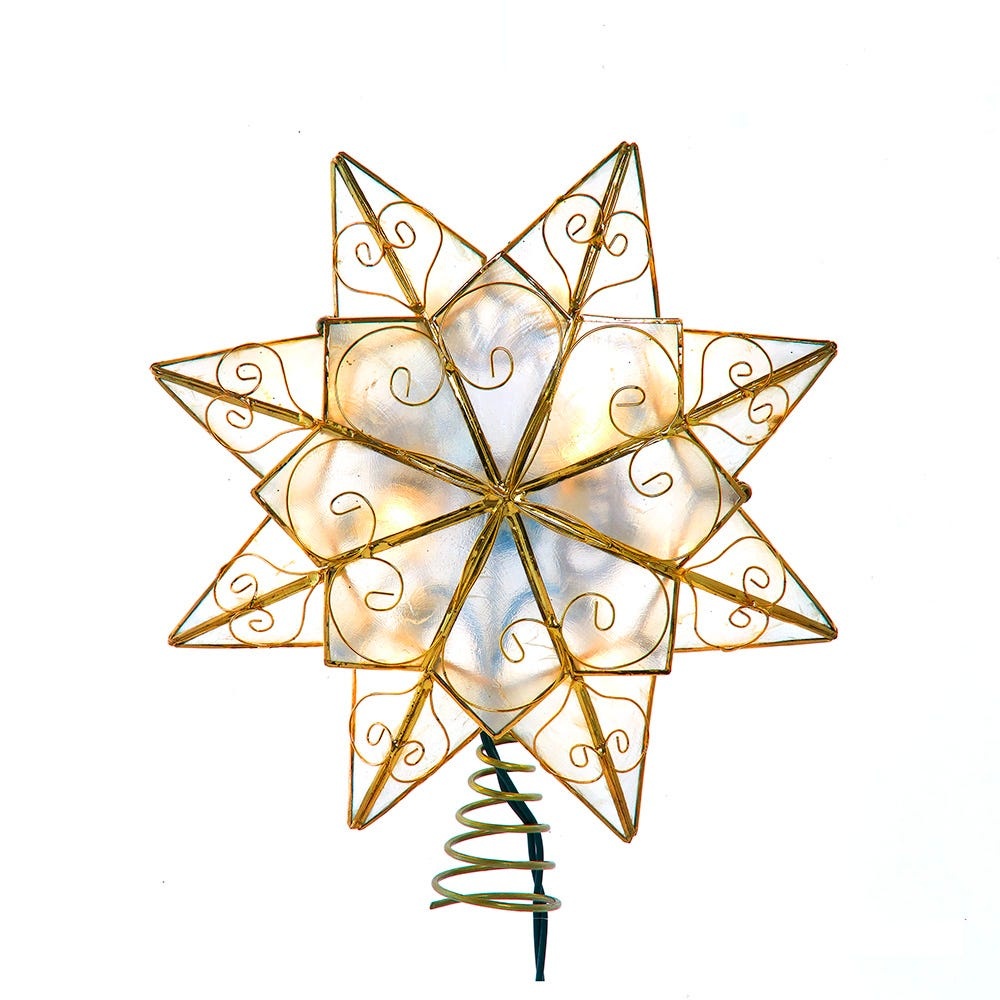
Kurt Adler 10-Light LED Capiz with Scroll Accents Star Tree Topper
Kurt Adler 10-Light LED Capiz with Scroll Accents Star Tree Topper Crown your Christmas tree with elegance using Kurt Adler's 10-Light LED Capiz with Scroll Accents Star Treetop. This exquisite treetop features a stunning Capiz shell star, beautifully enhanced with delicate scrollwork accents, creating a unique blend of natural beauty and intricate design. Illuminated by 10 warm LED lights, the star casts a soft, radiant glow, adding a touch of sophistication to your holiday décor. The scroll accents add an extra layer of detail and charm, making this treetop a perfect combination of traditional and contemporary styles. Energy-efficient and easy to display, this treetop brings a timeless, ethereal light to your holiday celebrations, making your tree the centerpiece of your festive décor. This exquisite treetop features a stunning Capiz shell star, beautifully enhanced with delicate scrollwork accents, creating a unique blend of natural beauty and intricate design Illuminated by 10 warm LED lights, the star casts a soft, radiant glow, adding a touch of sophistication to your holiday décor. The scroll accents add an extra layer of detail and charm, making this treetop a perfect combination of traditional and contemporary styles Energy-efficient and easy to display, this treetop brings a timeless, ethereal light to your holiday celebrations, making your tree the centerpiece of your festive décor. Dimension: 9.45in. W X 2.17in. D X 9.45in. H. Made of: Capiz
Brand: Kurt Adler
Category: Home & Garden > Decor > Seasonal & Holiday Decorations > Christmas Tree Skirts